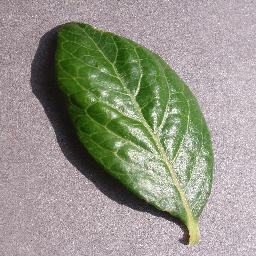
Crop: blueberry
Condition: healthy